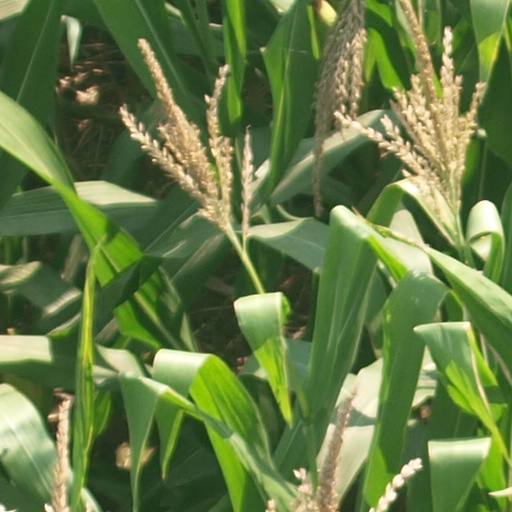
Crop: maize; corn